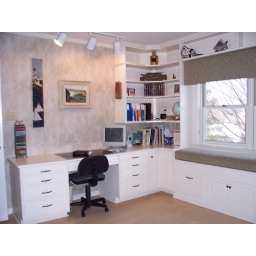
Built-in desk in office with window seat